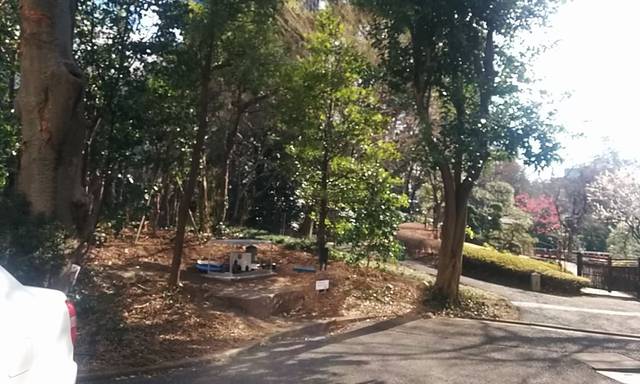
Region: Japan
Coordinates: 35.672, 139.707